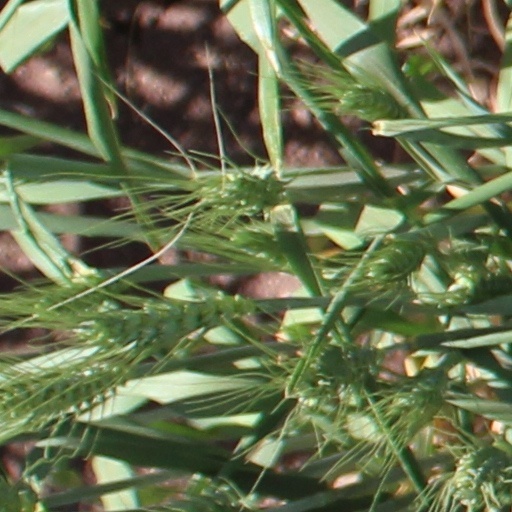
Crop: wheat